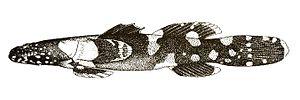
Astrabe est un genre de poissons regroupant 3 des nombreuses espèces de gobies.